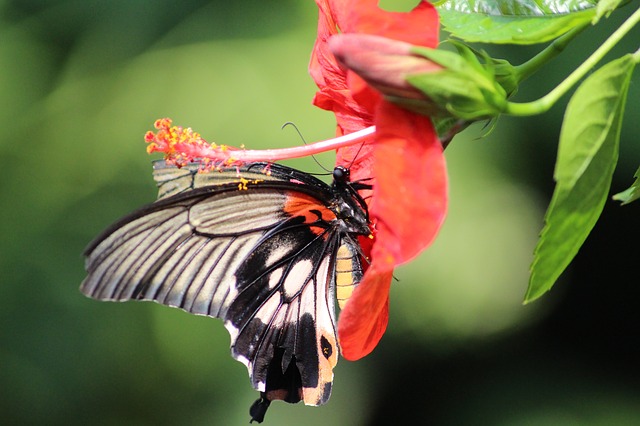
Label: butterfly